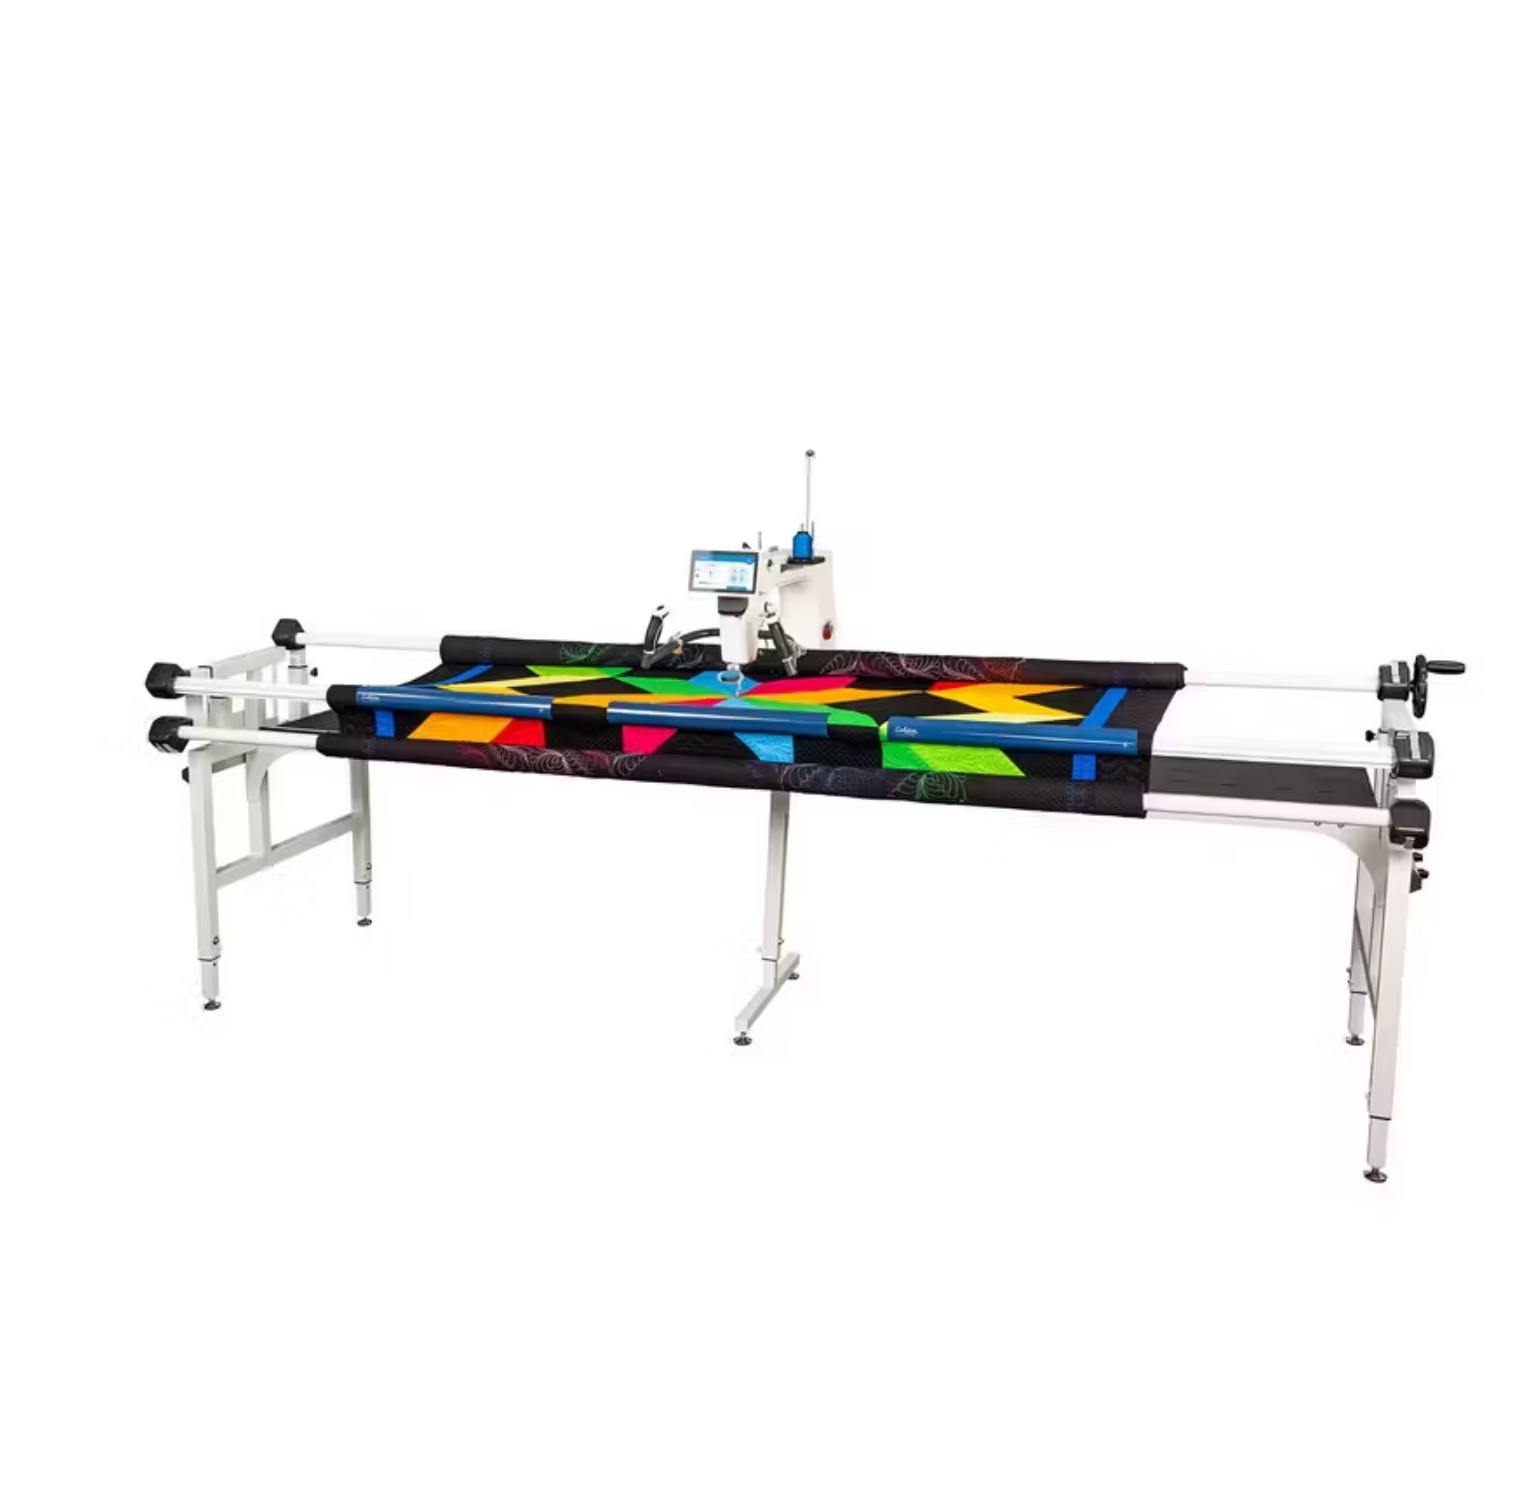
Grace Quilter's Evolution Elite Rolling Quilting Frame
Grace Quilter's Evolution Elite Rolling Quilting Frame The Quilter’s Evolution Elite-Frame represents the peak of Grace Company’s efforts in providing an elite, customizable frame quilting experience. This top-of-the-line Grace Evolution Elite rolling quilting frame for sale is designed for quilters who are serious about their craft and are able to dedicate their time and space. The rolling frame’s modular design allows the customer to create a frame that perfectly fits their space and situation: Available for purchase in lengths of 8’, 10’, and 12’ Optional extensions that can be used to create a 9’ or 11’ frame No-baste rail system Adjustable height for added comfort New frame track design to create even smoother movement for the carriage Extends your roll-quilting aspirations to up to 12 feet wide Evolves your work space into the professional quilting area you deserve From no-basting simplicity, to batting and idler rail add-ons, this frame is the last one you'll ever need for your quilting Effortless gliding of machine over fabric Easy fabric tension quilting system Space for batting/idler rail upgrades Stand or sit with adjustable height of 27" - 35"
Brand: Grace Frame
Category: Arts & Entertainment > Hobbies & Creative Arts > Arts & Crafts > Art & Crafting Tools > Frames, Hoops & Stretchers > Quilting Frames